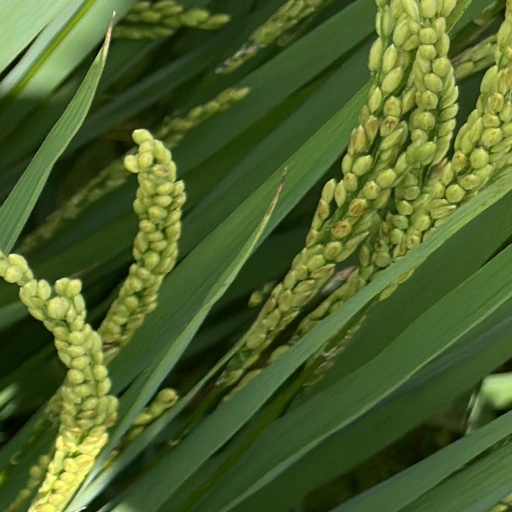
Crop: rice